Central Avenue Bridge (Batesville, Arkansas)

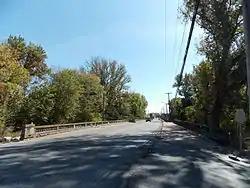

The Central Avenue Bridge is a historic bridge in Batesville, Arkansas. It carries AR 69B and Central Avenue across Poke Bayou on the city's west side. It is an open spandrel concrete structure, with five spans having a total length of . The longest single span is . The bridge was built in 1930 by the Luten Bridge Company, and features that company's signature rings in the spandrels, which provide additional strength with a minimal use of additional material.